Benapole Border Crossing

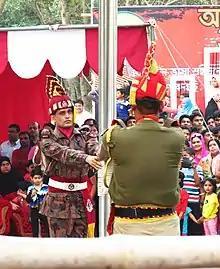
Benapole–Petrapole border ceremony

In 2009 new buildings were constructed in the location and Benapole Customs and Immigration Check post started its operation since then.